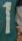
Number: 1